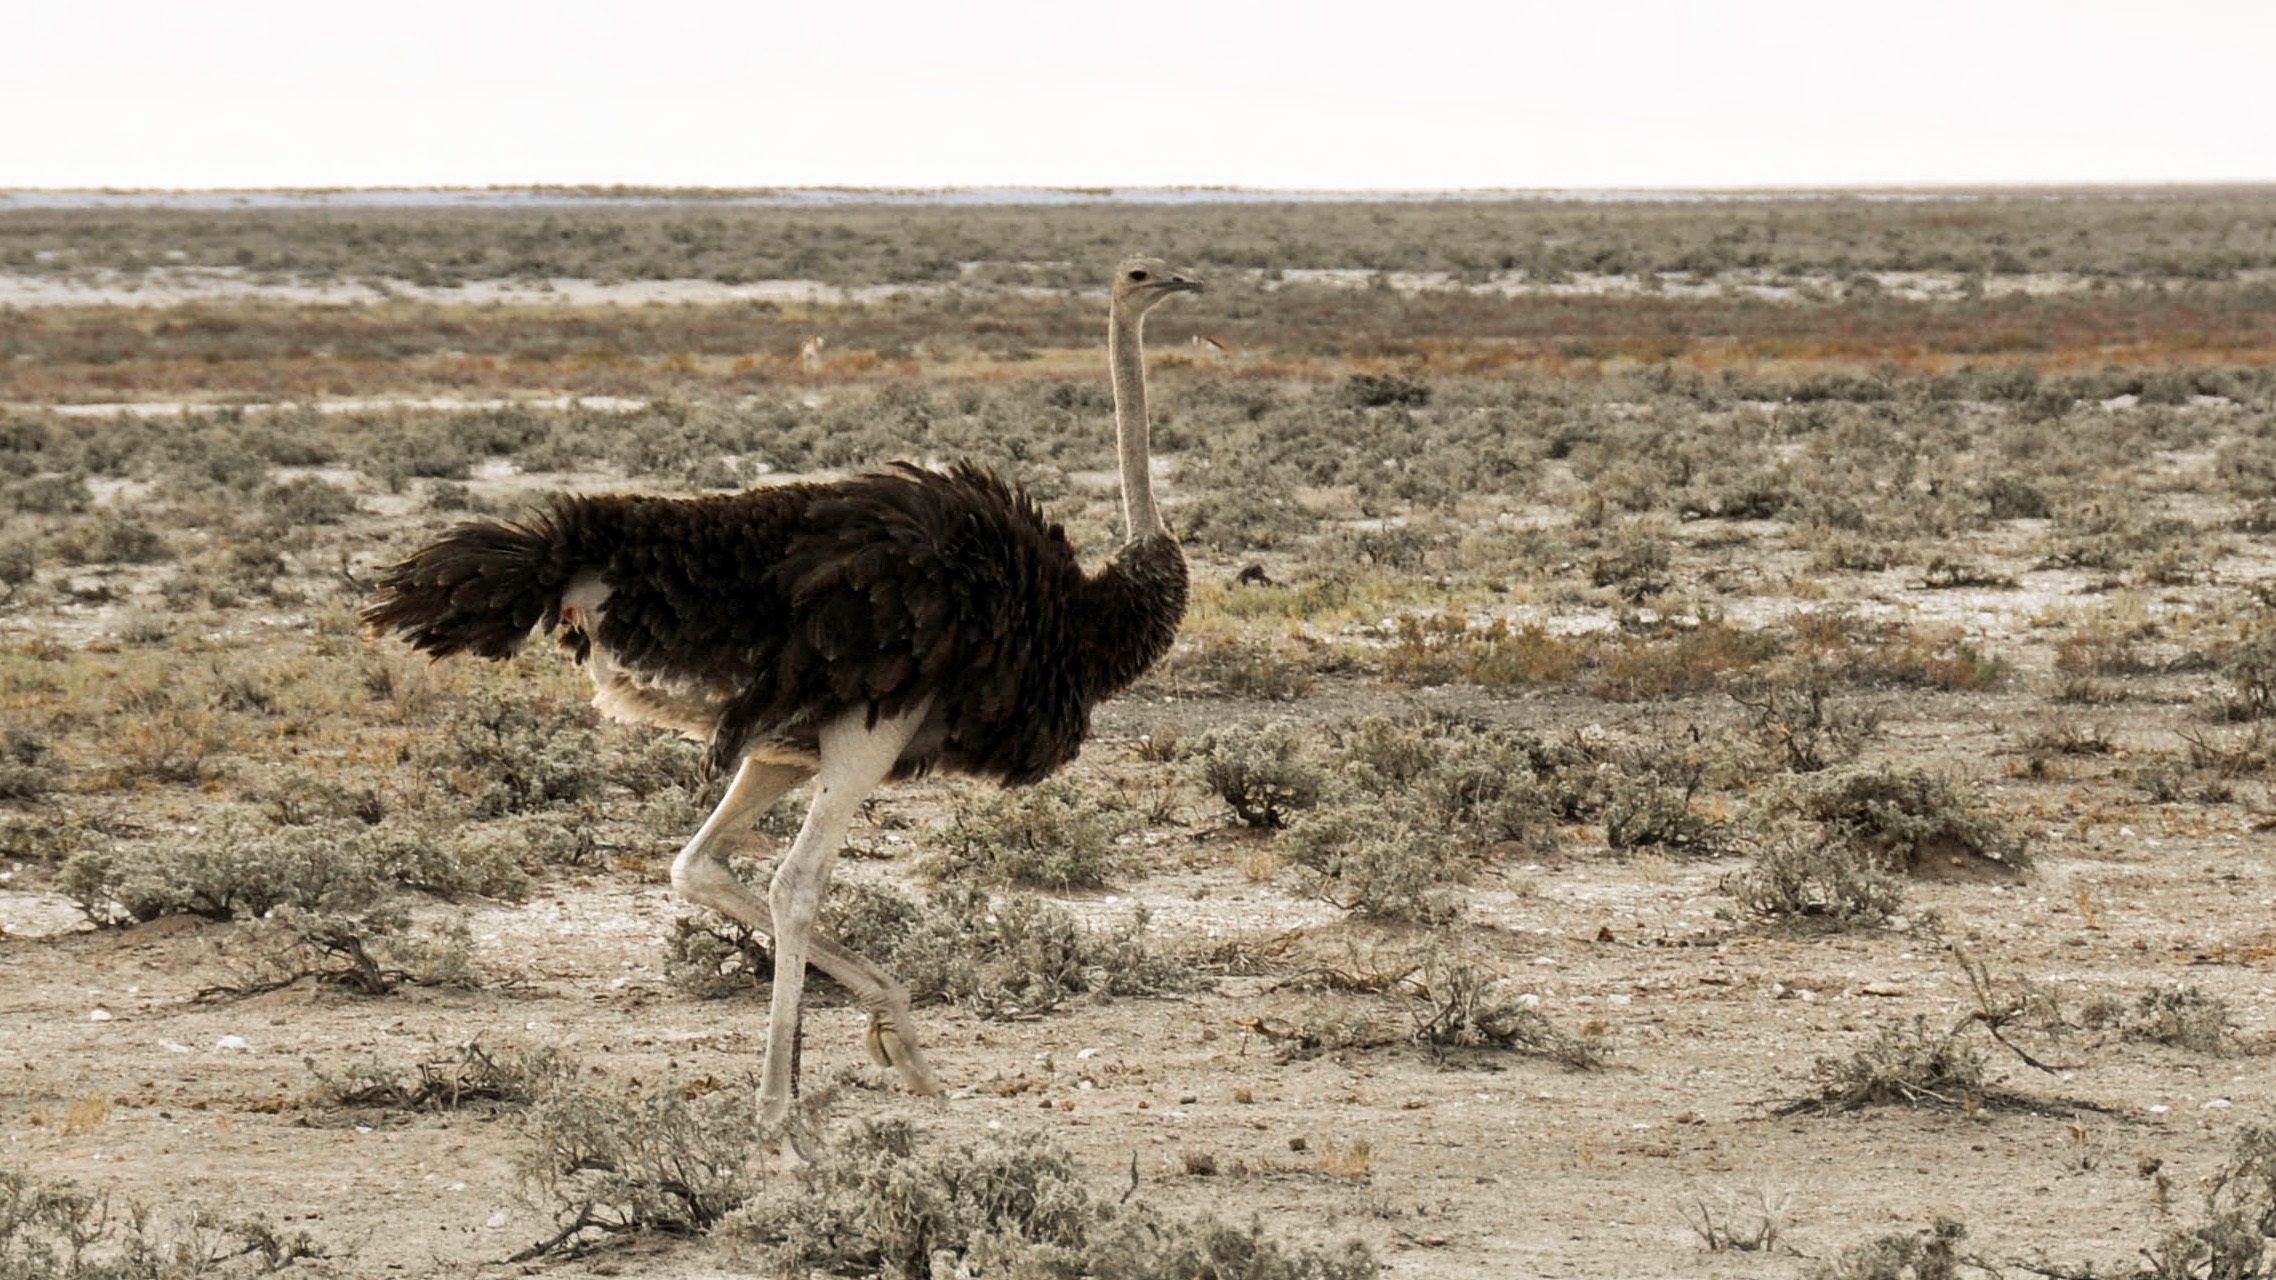
nature, bird, prairie, animal, dry, wildlife, africa, soil, ostrich, national park, fauna, savanna, emu, vertebrate, ratite, strauss, namibia, flightless bird, heiss